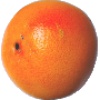
Label: pink_grapefruit